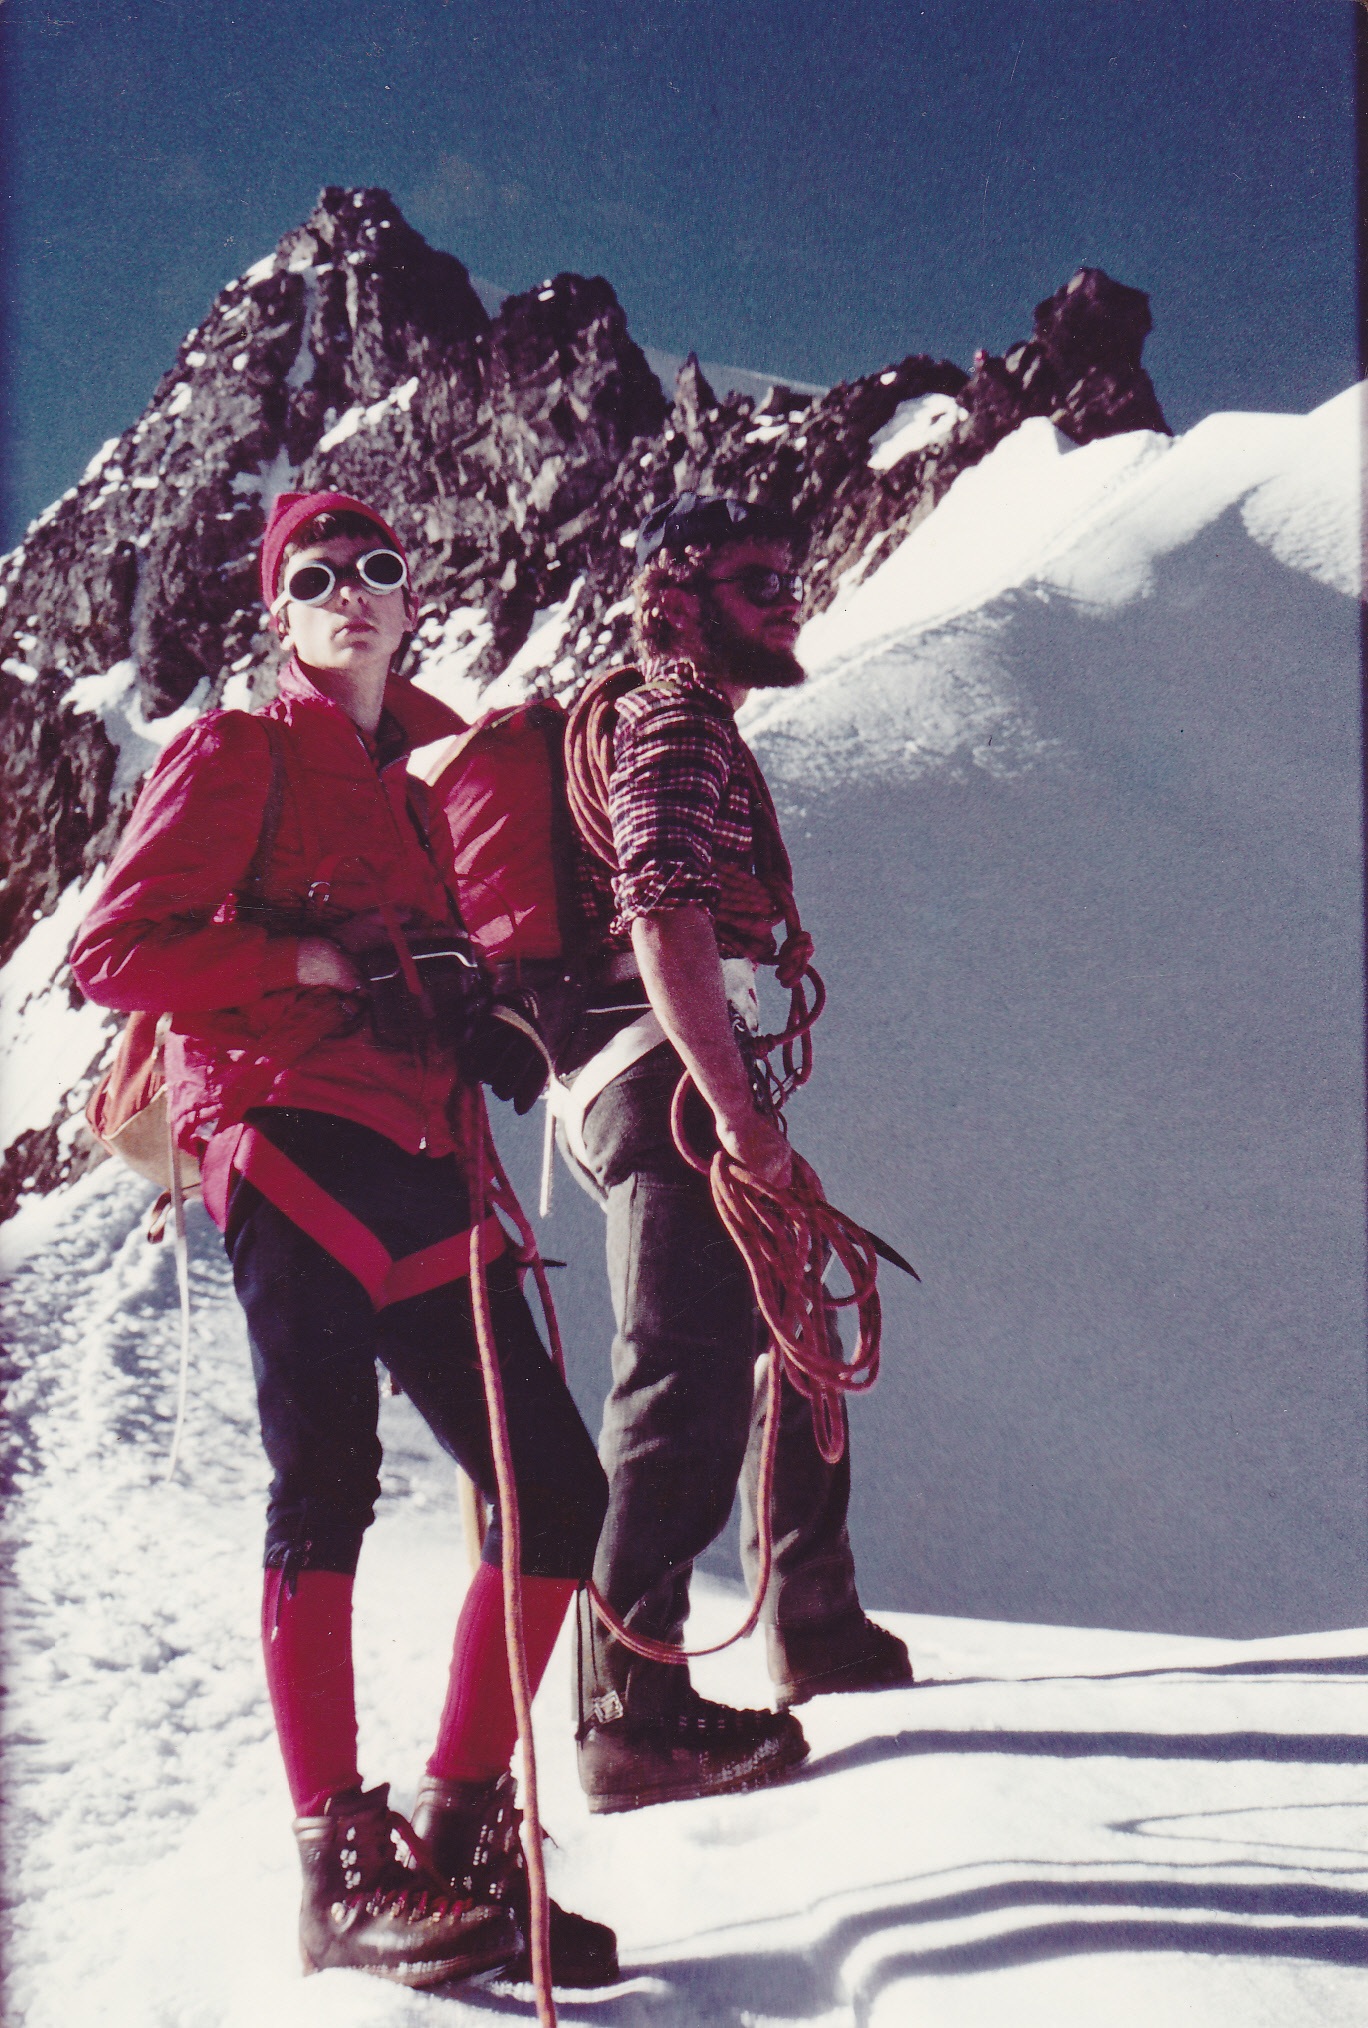
snow, winter, ice, glacier, alpine, snowboard, extreme sport, season, climb, mountaineering, winter sport, sunny, fun, mountaineer, mountains, ski, footwear, switzerland, image, high mountains, swiss alps, imposing, valais, dream day, high altitude mountain tour, series 4000, ski equipment